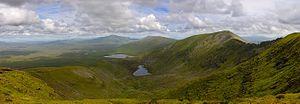
Le parc national de Ballycroy est un parc national de la côte ouest de l'Irlande situé dans le comté de Mayo. S'étendant sur 11 000 hectares, il est traversé par le massif du Nephin Beg et recouvert de vastes tourbières abritant une biodiversité très riche.